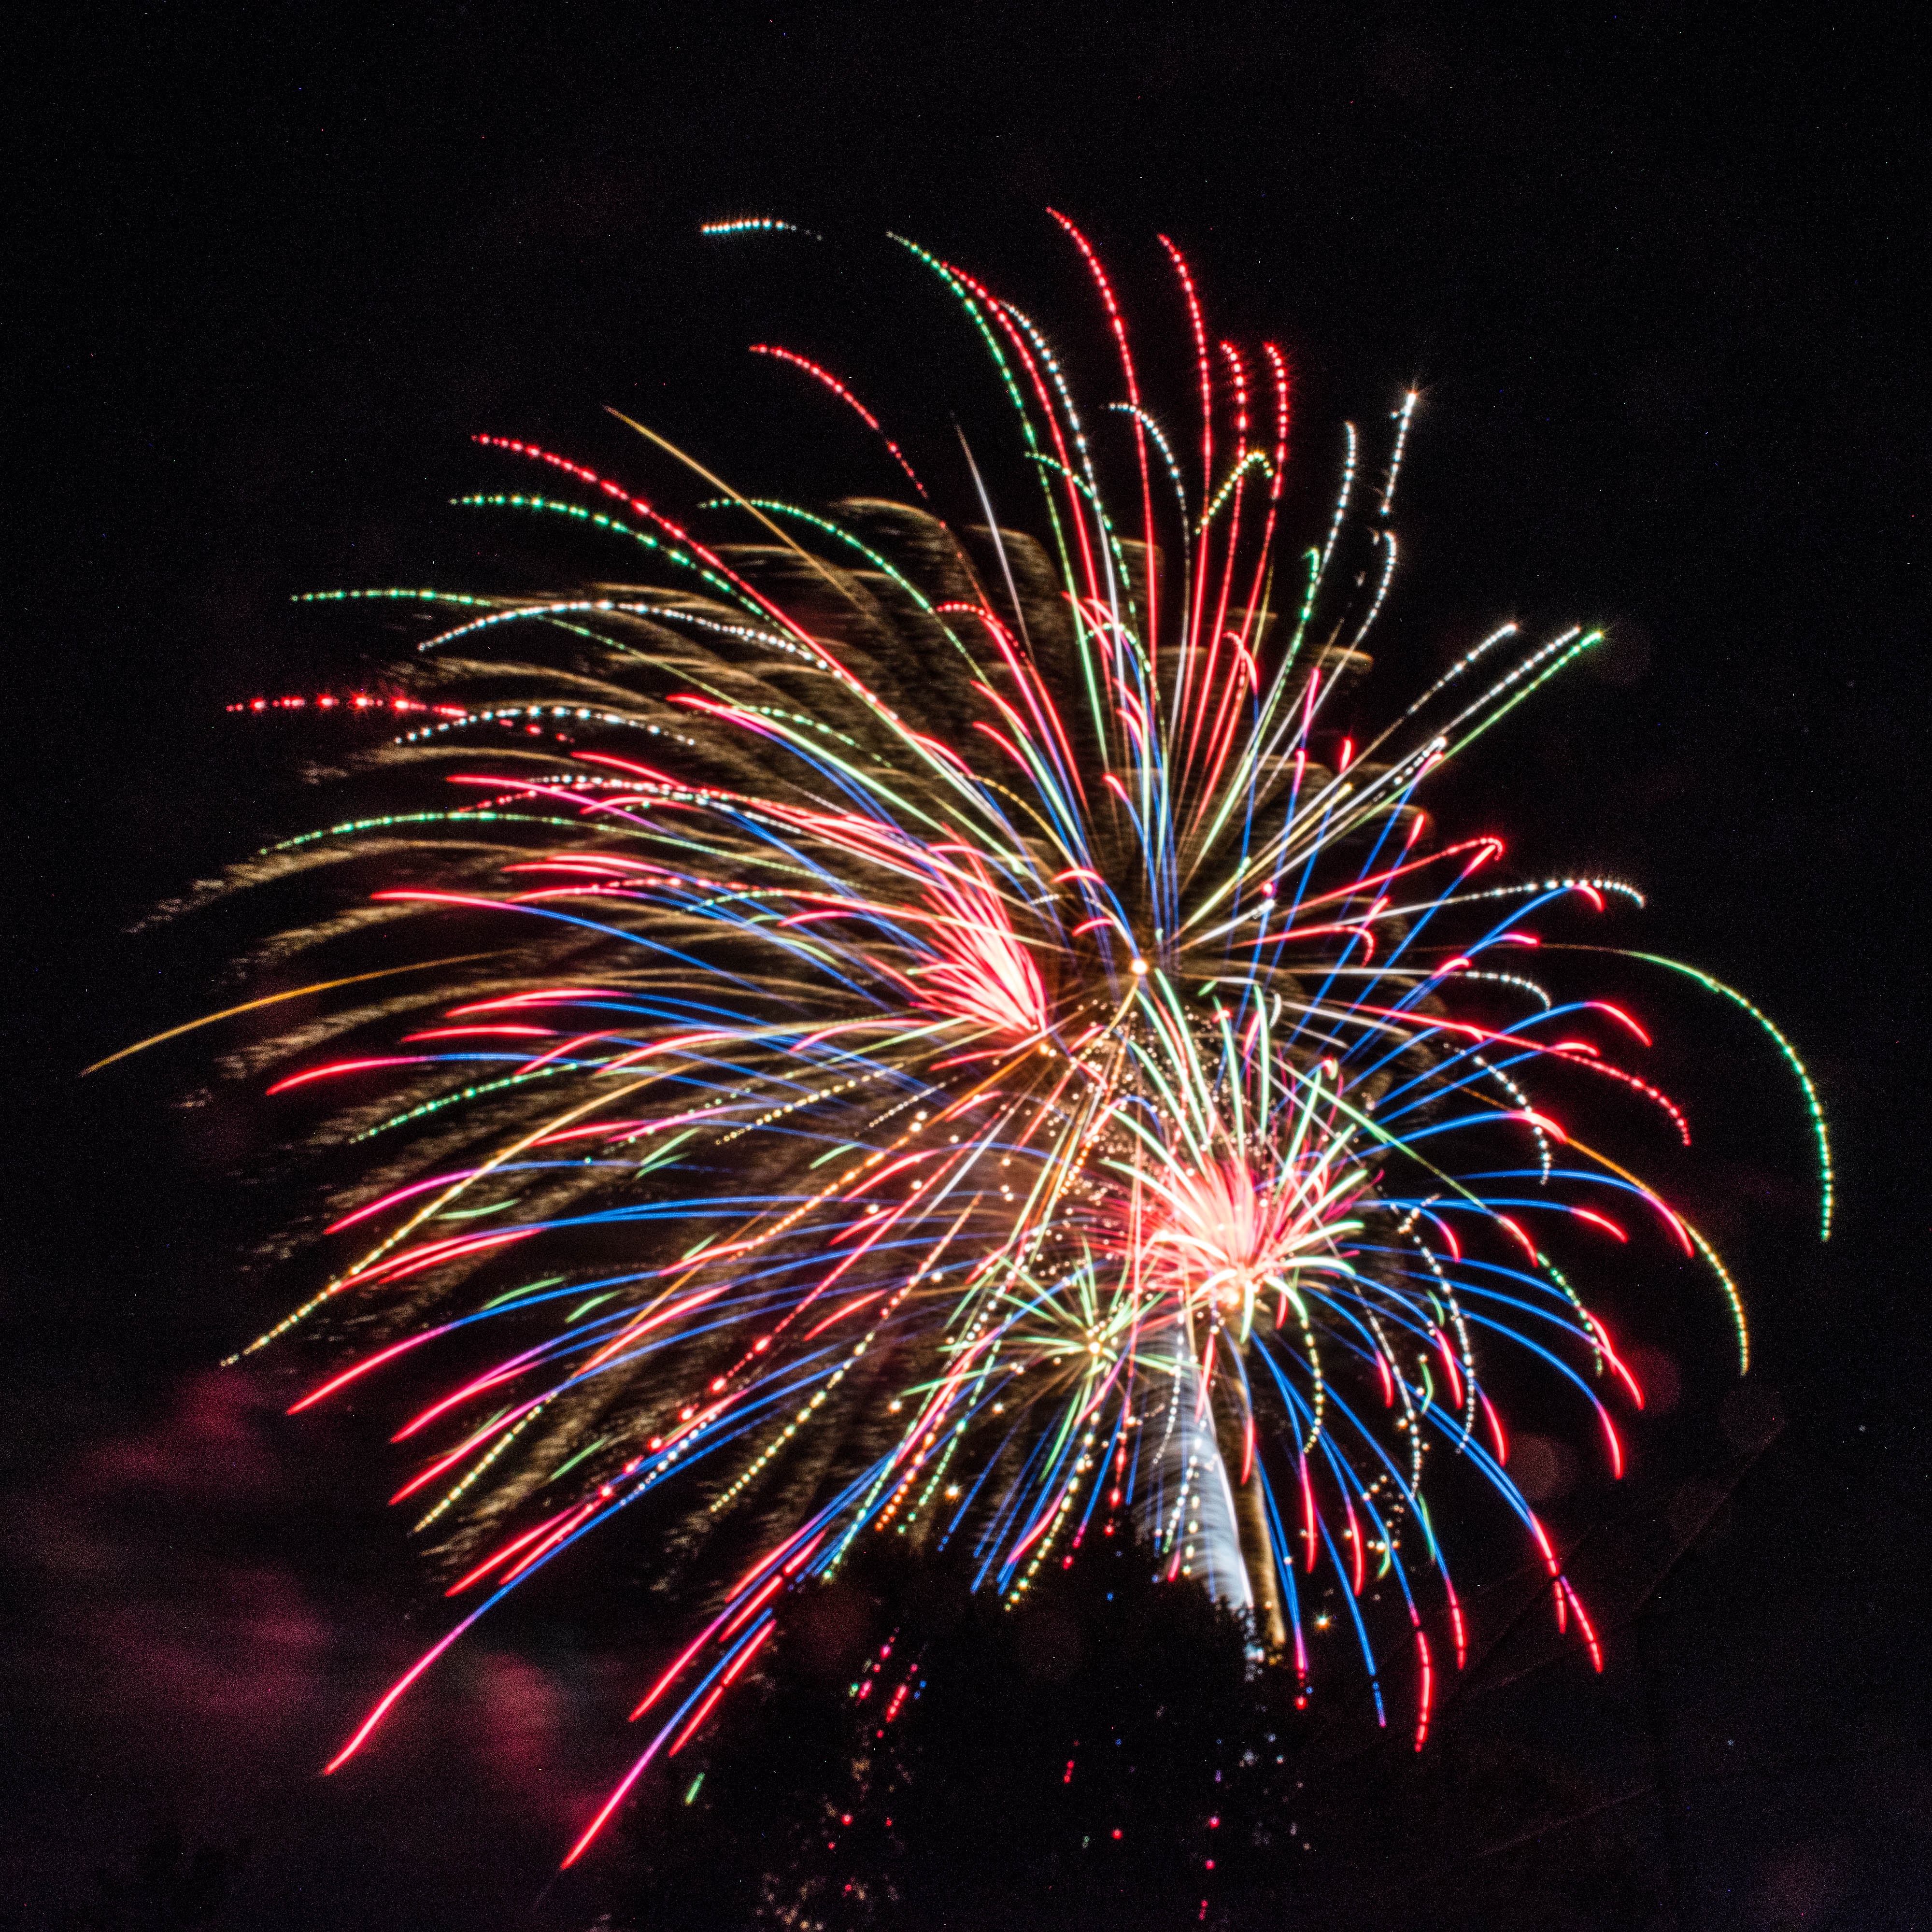
recreation, fireworks, event, outdoor recreation